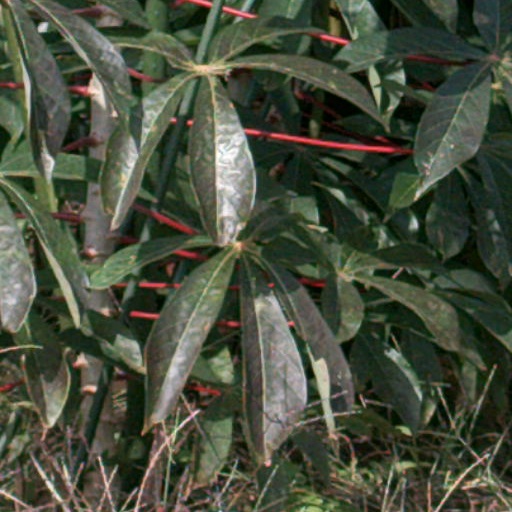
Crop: cassava